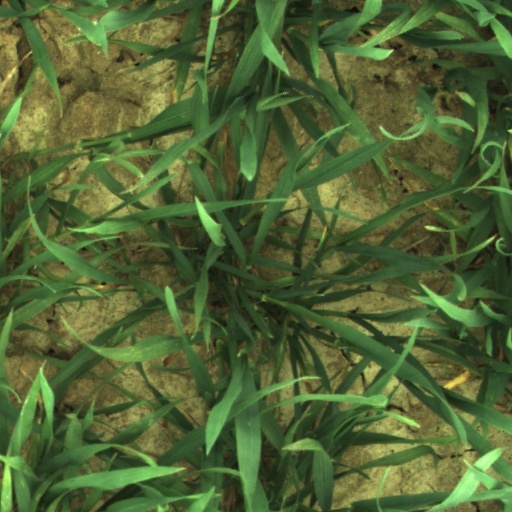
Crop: wheat